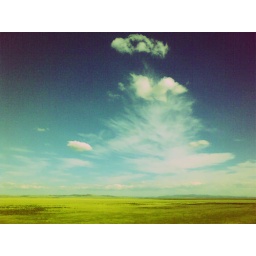
cloud over lake george on the way to Canberra